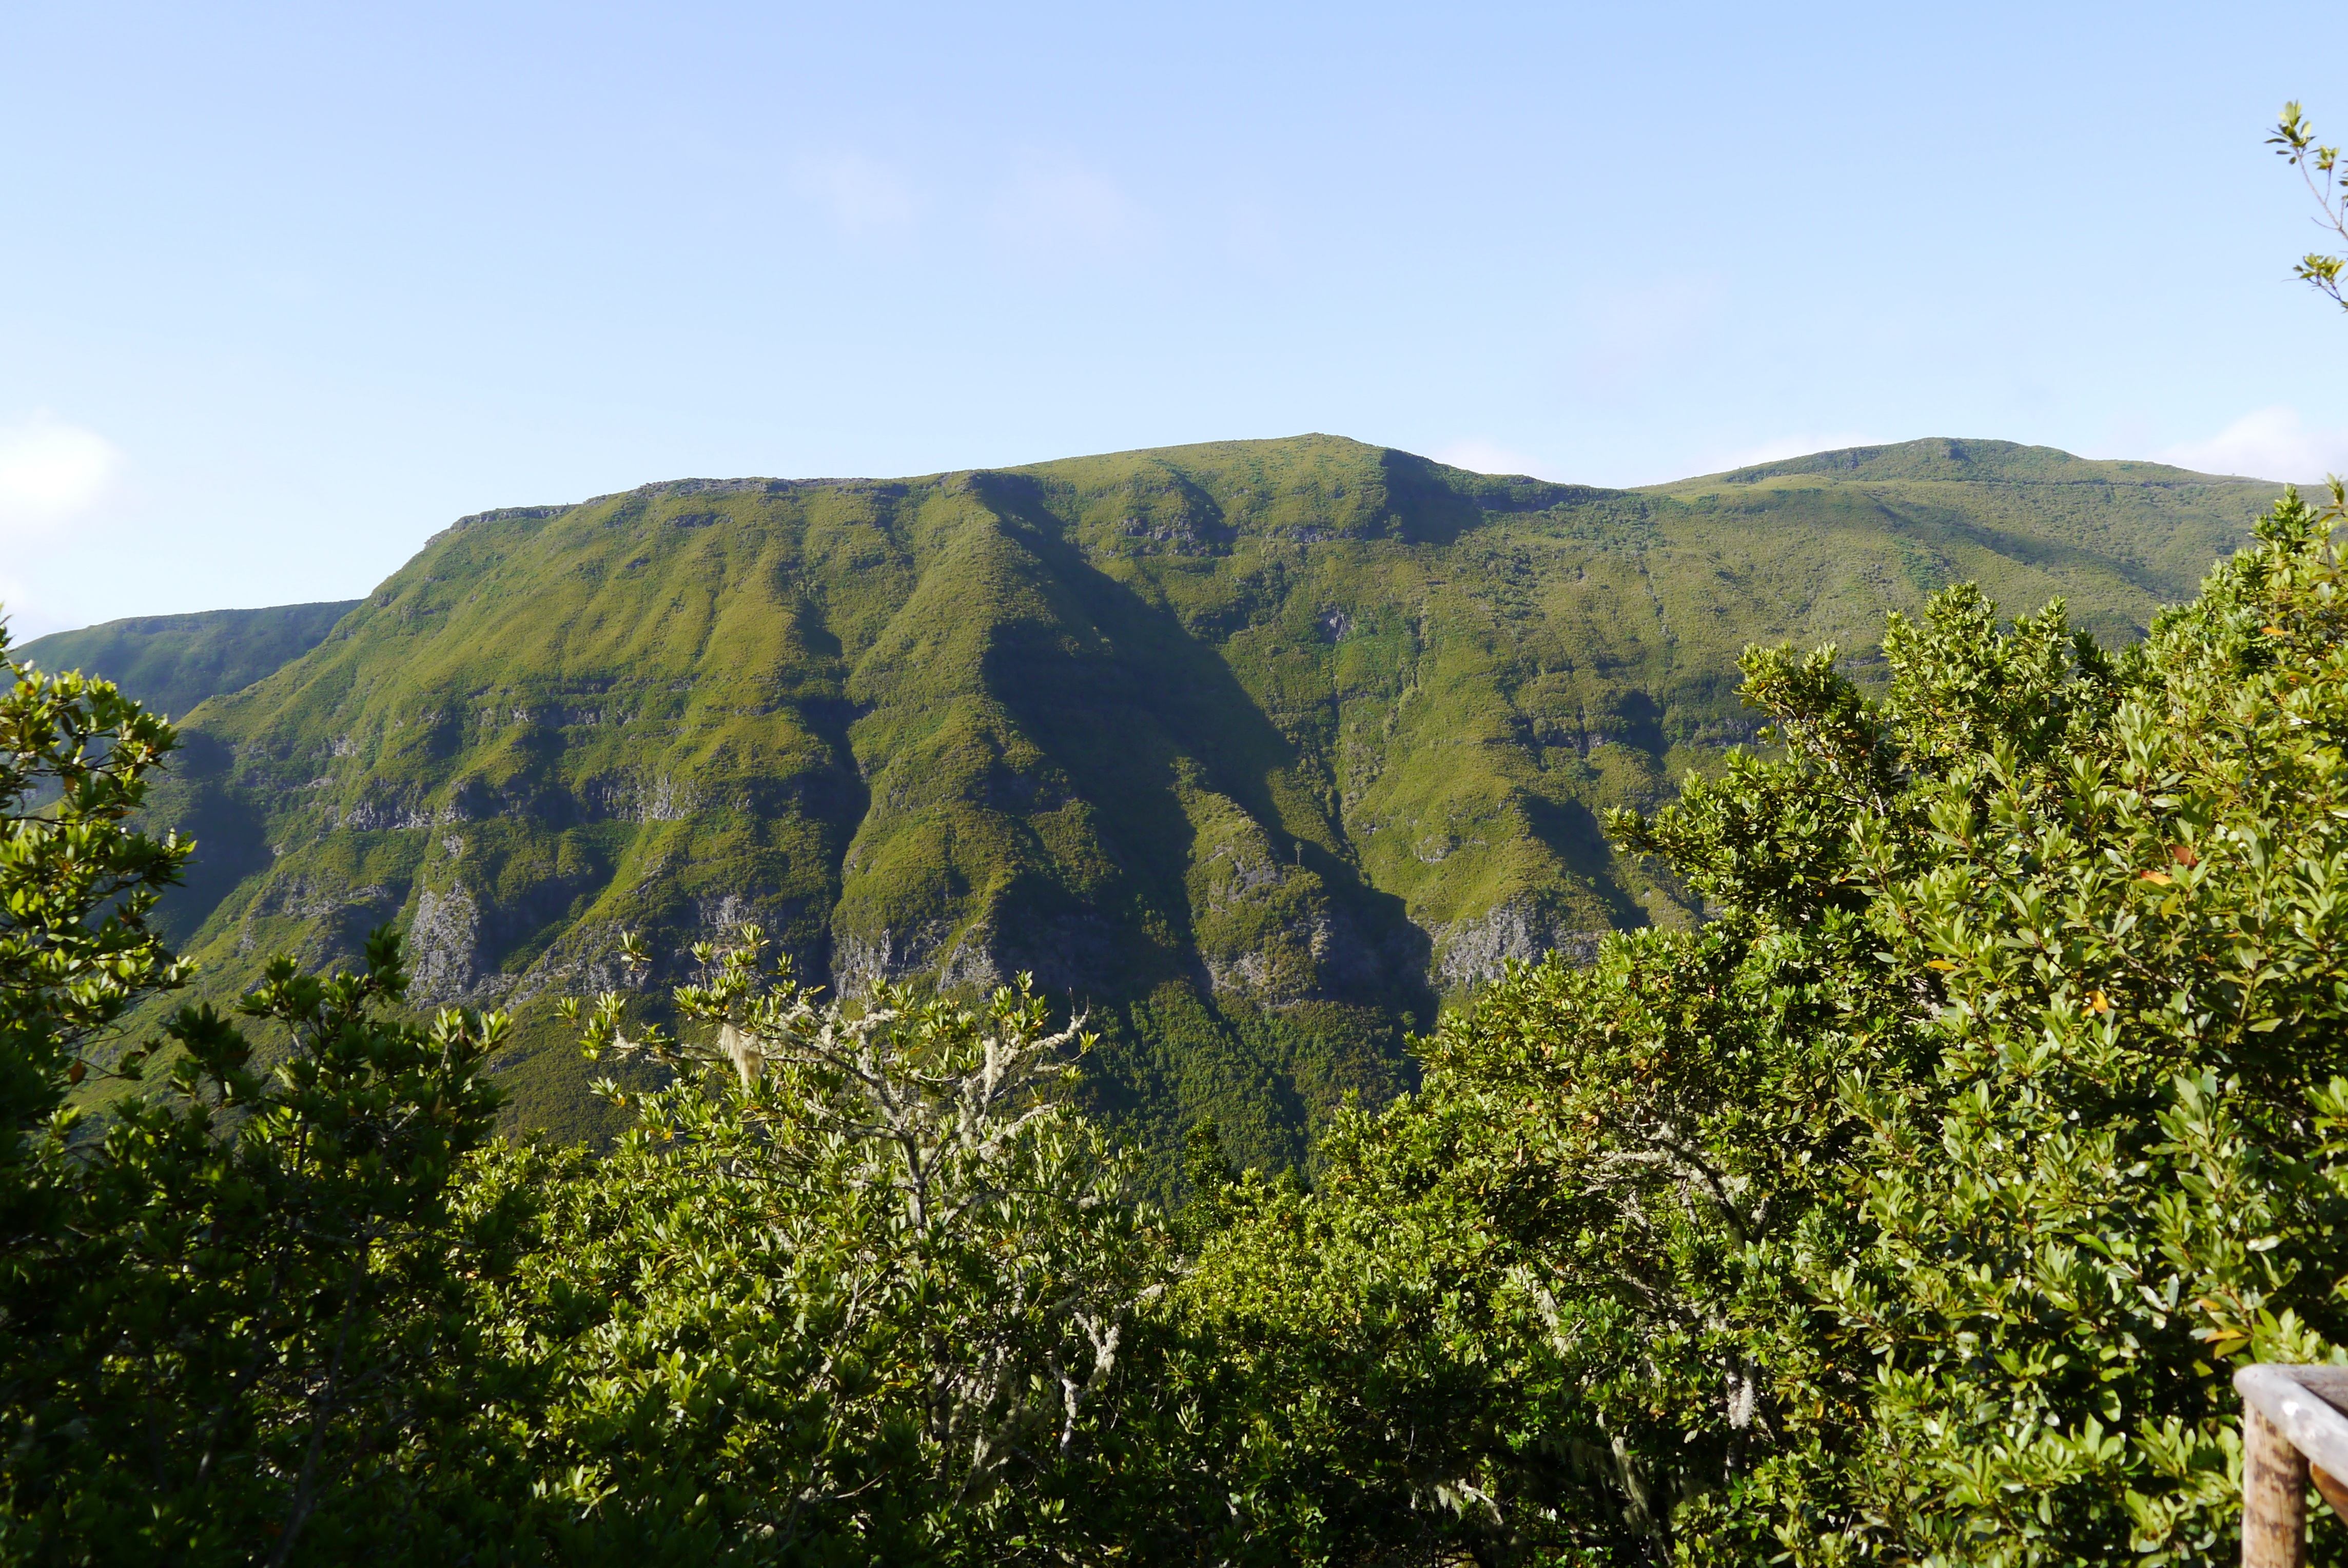
tree, nature, forest, rock, wilderness, walking, mountain, sky, hiking, trail, meadow, hill, flower, adventure, view, valley, mountain range, green, terrain, ridge, summit, relaxation, vegetation, plateau, portugal, fell, habitat, away, ecosystem, highlands, madeira, recovery, landform, mountain pass, natural environment, geographical feature, mountainous landforms